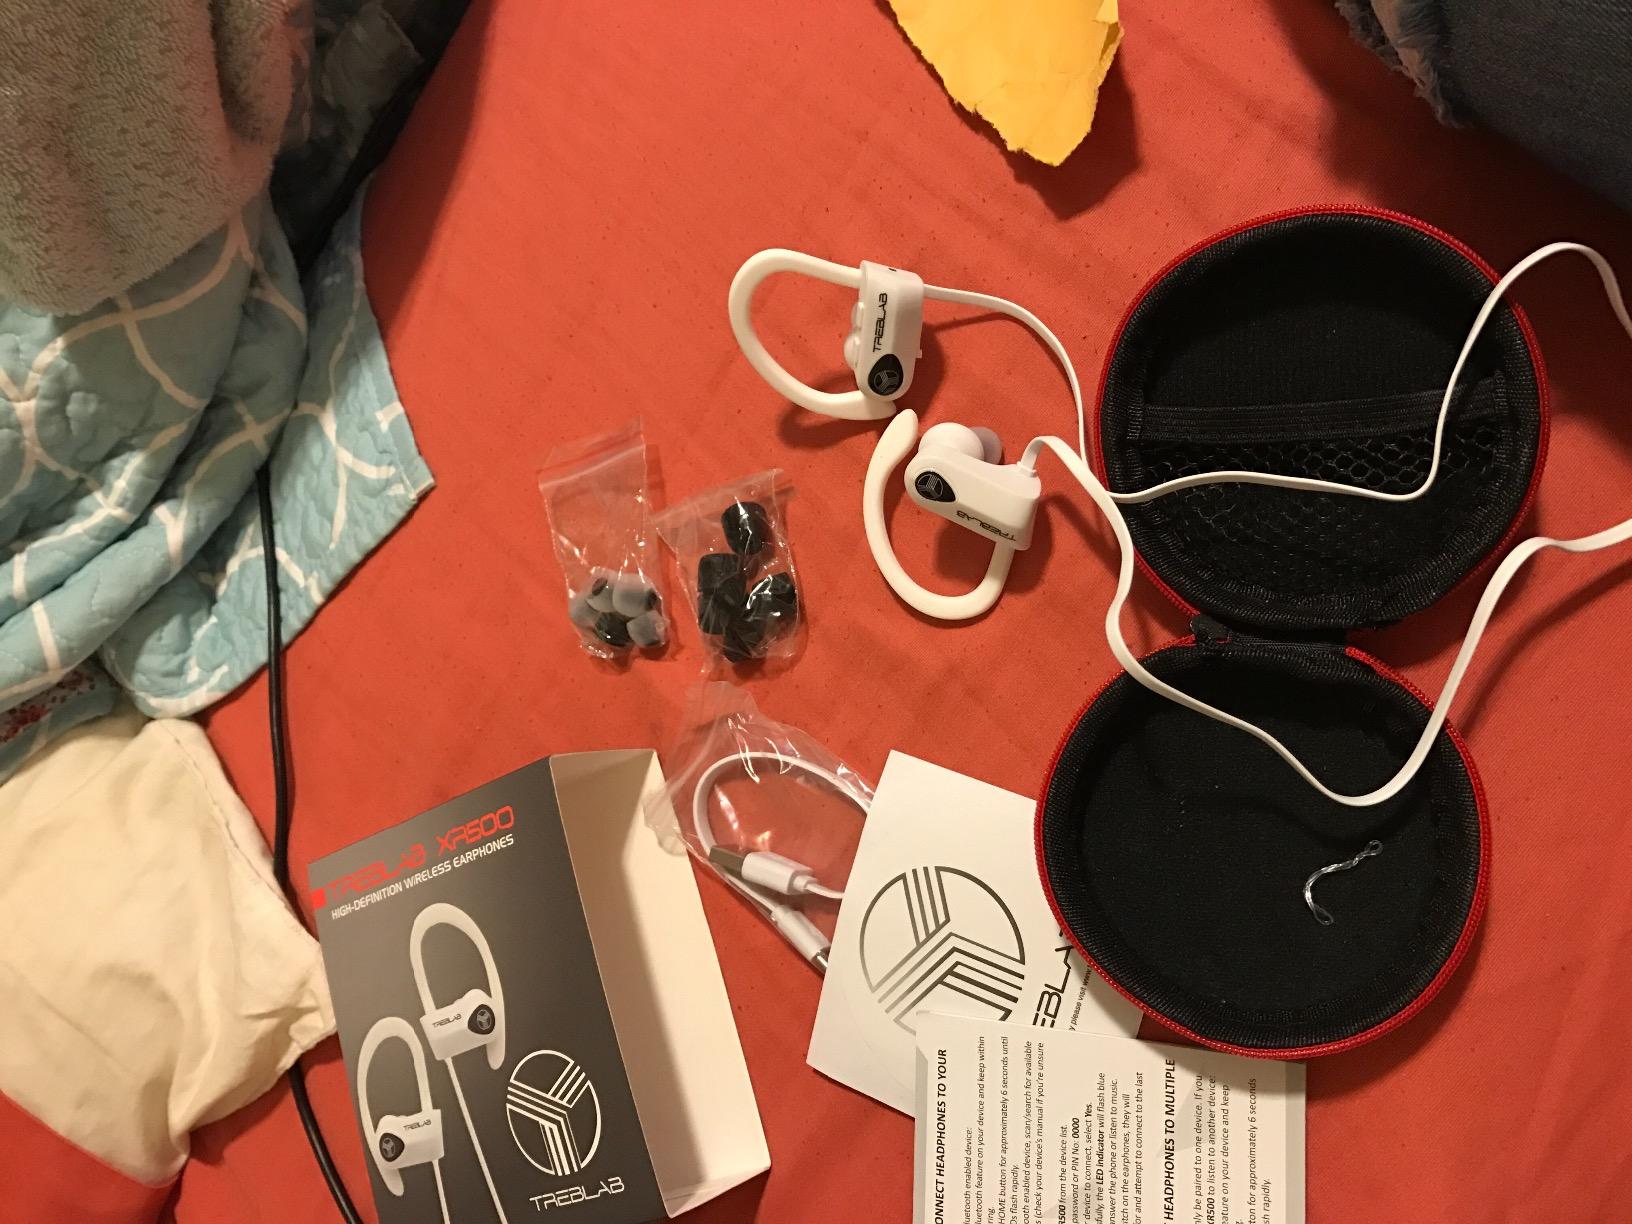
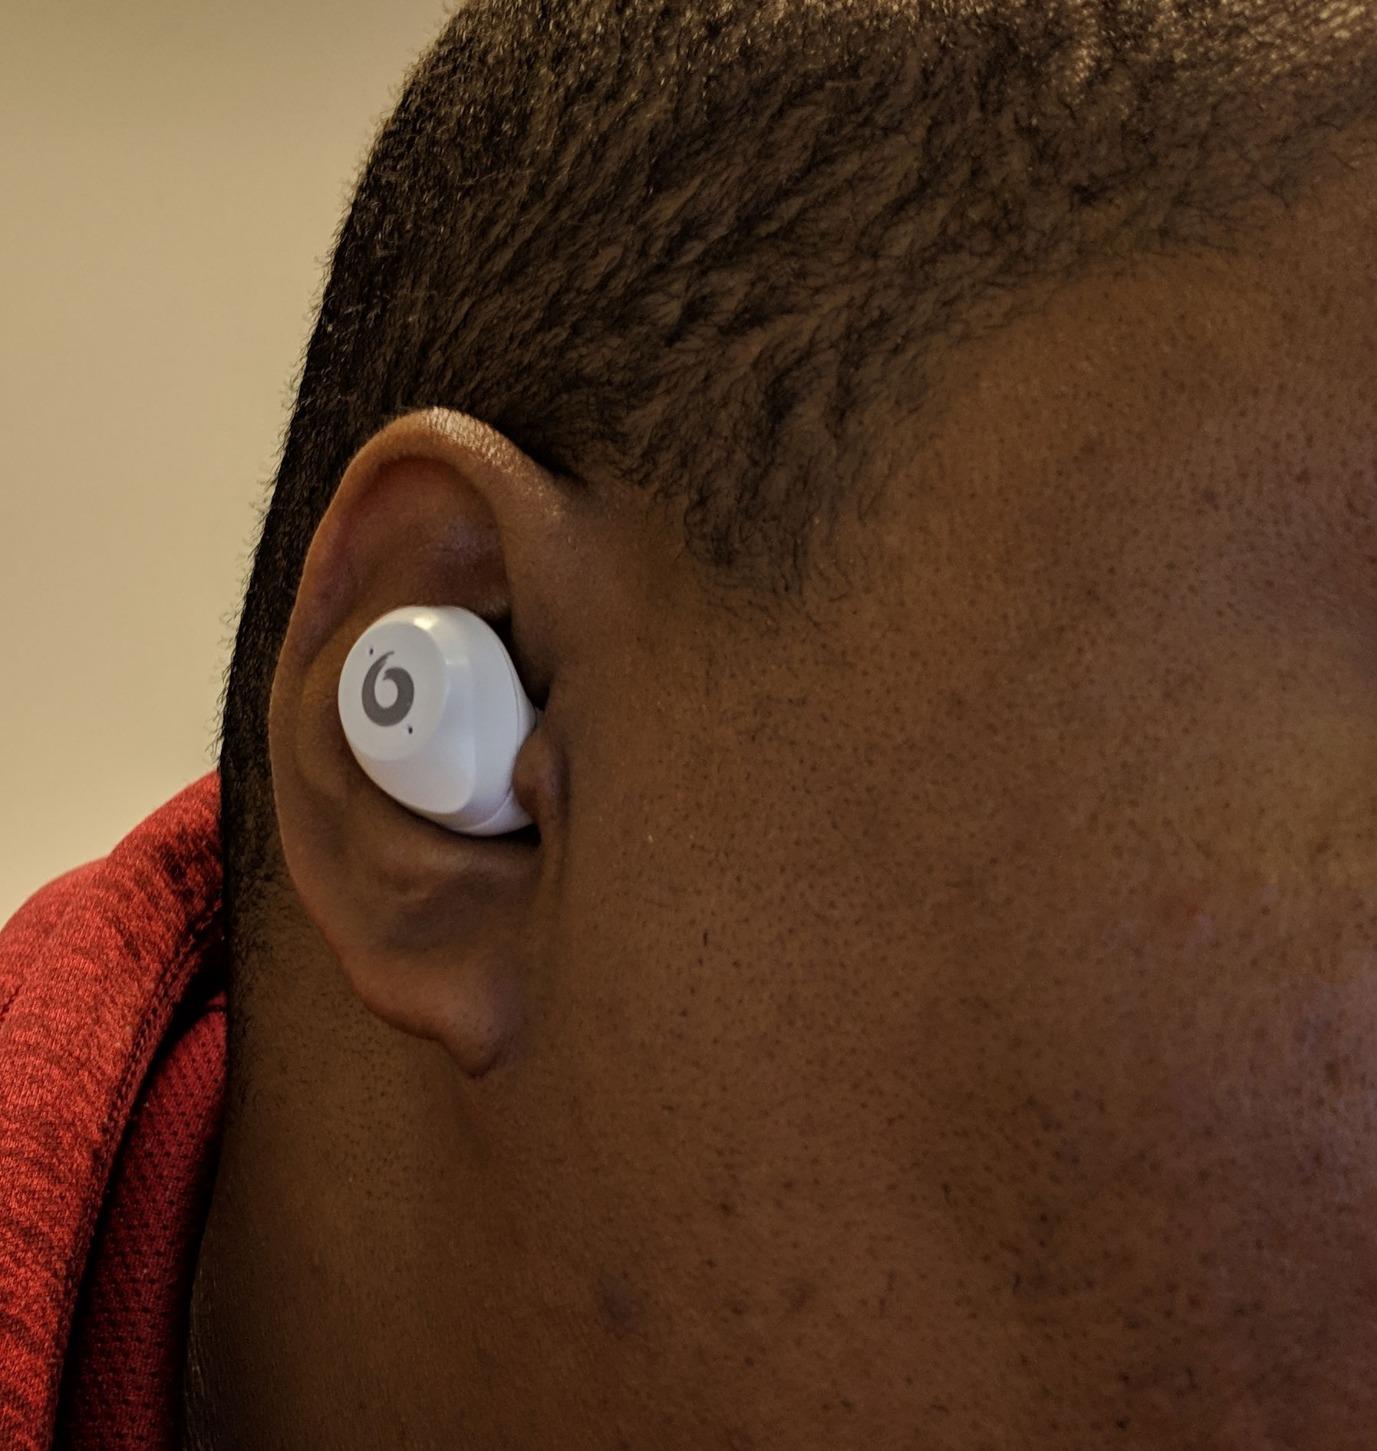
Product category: earbuds
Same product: no